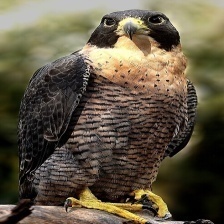
Species: PEREGRINE FALCON
Scientific name: FALCO PEREGRINUS